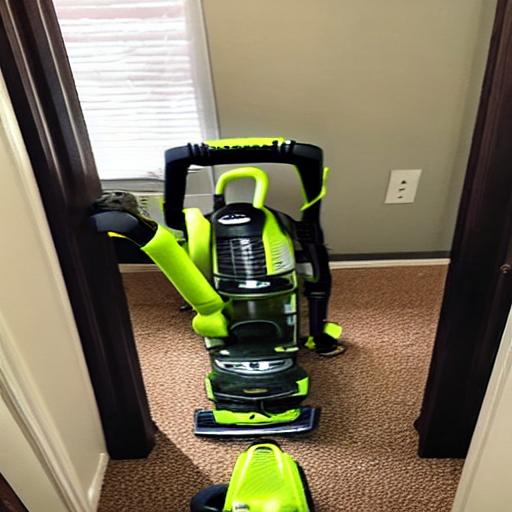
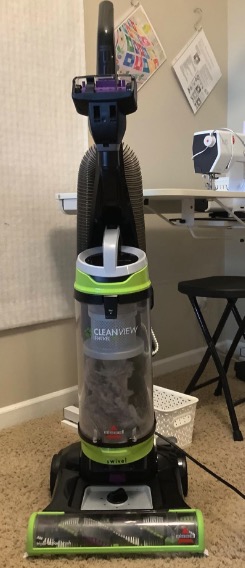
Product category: items_vacuum
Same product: no